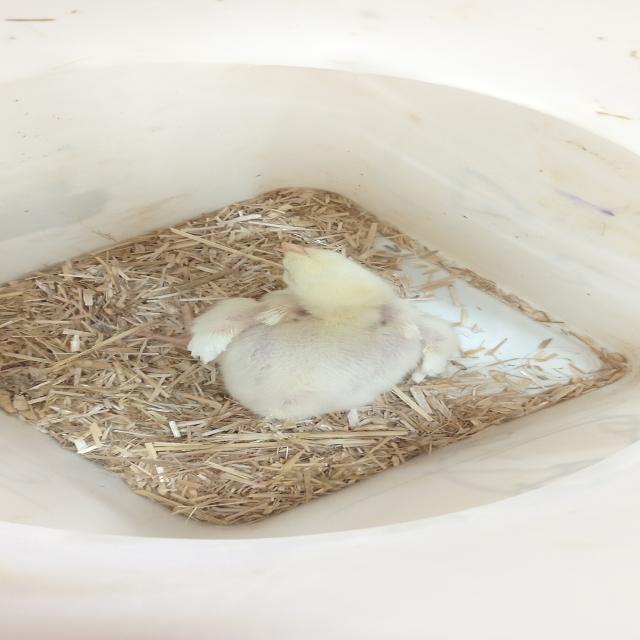
Weight: 245 g